LittleBigPlanet 2

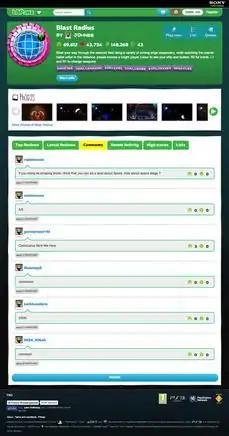
LBP.me allowed people to search for levels from a web browser.

While still retaining the three-layer, 2.5D nature of the original title, with the player controlling their Sackboy characters, players are not restricted solely to platforming levels, and can choose to create many types of levels including racing, puzzle and role-playing games. New animation recording options are available and players are able to create cut-scenes to go with their level design, manipulate the camera for both cut-scenes and gameplay, and record their own sound effects for use in the level. As well as including a wide selection of original and licensed music, the game also includes a robust music sequencer. Multiple levels can be linked together, so that finishing one level immediately takes the player to the next.